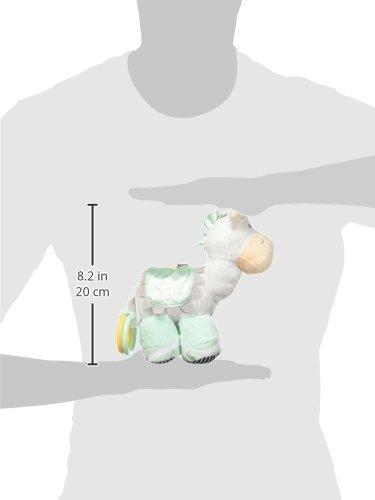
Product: Manhattan Toy Playtime Plush Toy, Giraffe Travel
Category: Toys & Games | Learning & Education | Counting & Math Toys
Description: A real bargain, this multi-sensory giraffe activity toy features a chime inside the belly, crinkle paper in a hoof and saddle, and a rattle in another hoof.
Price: $7.95